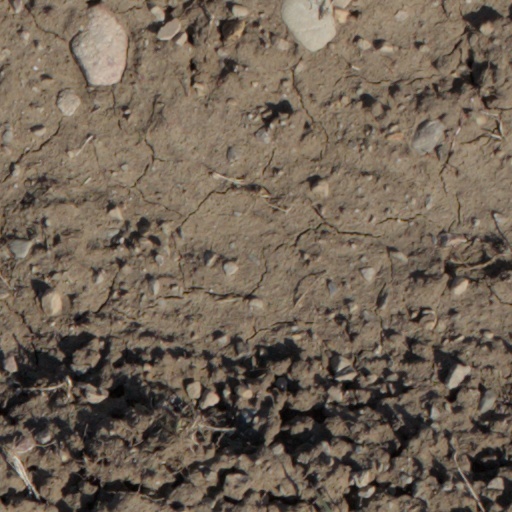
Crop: wheat